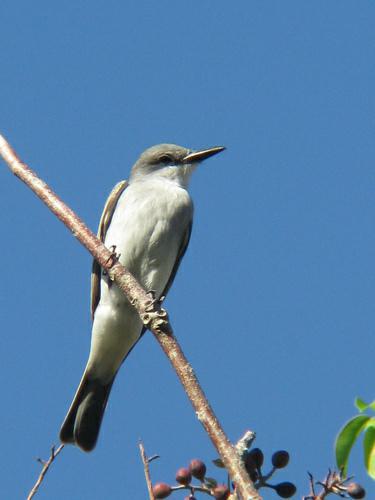
A photo of a gray kingbird